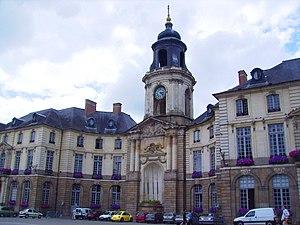
Le Roazhon Park est le principal stade de la ville de Rennes. Érigé le 15 septembre 1912, il est utilisé par le Stade rennais football club. Propriété de la Ville de Rennes, il est rénové à plusieurs reprises avant-guerre, dans les années 1950 et à la fin des années 1980. Entre 1999 et 2004, l'ensemble des tribunes du stade sont rénovées ou entièrement reconstruites, ce qui lui permet d'accroître sensiblement sa capacité d'accueil pour atteindre près de 30 000 places assises.
L’histoire du Stade rennais football club, club de football français basé à Rennes en Bretagne, débute le 10 mars 1901, date à laquelle d'anciens étudiants créent sous le nom de Stade rennais un club omnisports où sont pratiqués le football et l'athlétisme. Rapidement, les footballeurs du club, jouant sous les couleurs bleu ciel et bleu foncé, s'illustrent lors des premiers championnats régionaux organisés par l'USFSA. En 1904, le Stade rennais et un autre club local, le Football club rennais, unissent leurs forces pour créer le Stade rennais université club, adoptant les couleurs rouges et noires du second cité.